Capital ship

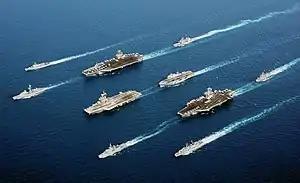
Aircraft carriers form the main capital ships of most modern-era blue-water navies.

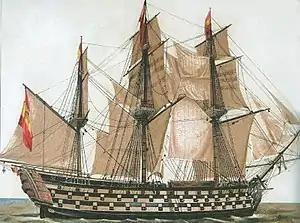
Ships of the line (of battle) were the capital ships of the era of sail. Pictured is the Spanish "Santa Ana", a very large example with 112 guns.

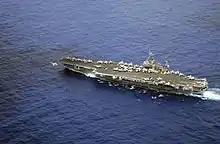
An F/A-18 Hornet launching from the flight deck of a modern aircraft carrier

The capital ships of a navy are its most important warships; they are generally the larger ships when compared to other warships in their respective fleet. A capital ship is generally a leading or a primary ship in a naval fleet.